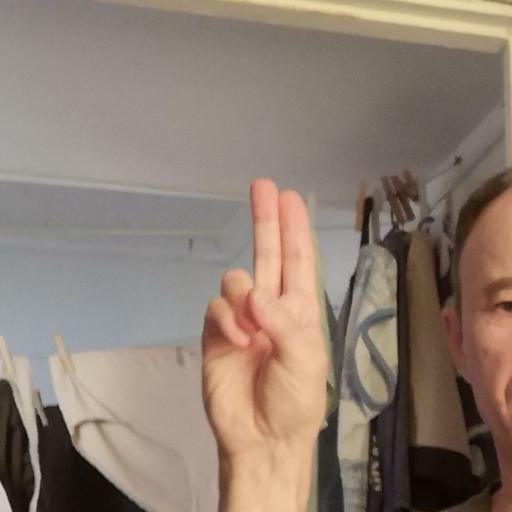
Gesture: two_up